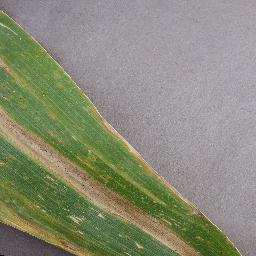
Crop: corn
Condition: (maize)_northern_blight